Rhea Seehorn

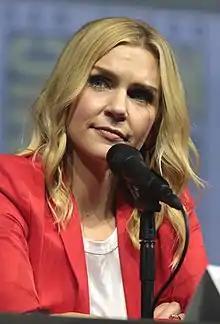
Seehorn in 2018

Deborah Rhea Seehorn (born May 12, 1972) is an American actress and director. She is best known for playing Kim Wexler in AMC legal crime drama series "Better Call Saul" (2015–2022), for which she was nominated for two Primetime Emmy Awards for Outstanding Supporting Actress in a Drama Series at the 74th and 75th Primetime Emmy Awards, along with winning the Television Critics Association Award for Individual Achievement in Drama. She also received another Emmy nomination for Outstanding Actress in a Short Form Comedy or Drama Series for her performance in "Cooper's Bar."